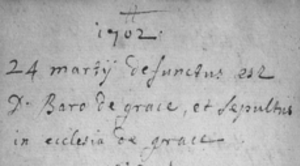
Acte de décès de Maximilien-Henri de Courtejoye
Maximilien-Henri de Courtejoye était un noble liégeois, seigneur de Grâce entre 1686 et 1702.